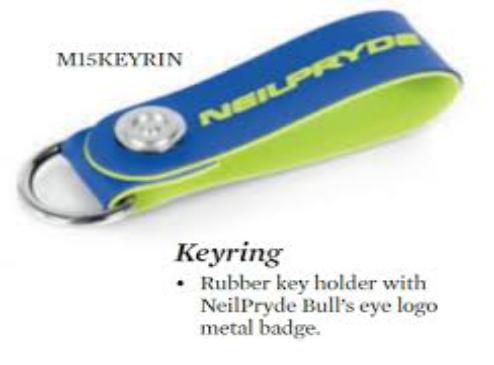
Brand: neil pryde-1
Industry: Sports